Geheimnis des blauen Zimmers

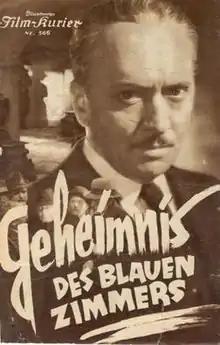

Geheimnis des blauen Zimmers is a 1932 German mystery film directed by Erich Engels and starring Theodor Loos, Else Elster and Hans Adalbert Schlettow.